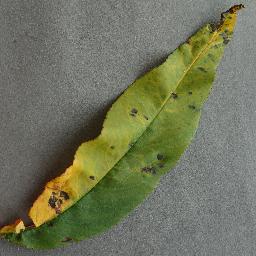
Label: Peach___Bacterial_spot